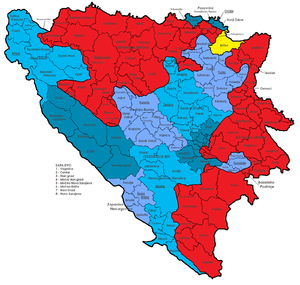
La municipalité est une unité administrative de la Bosnie-Herzégovine.